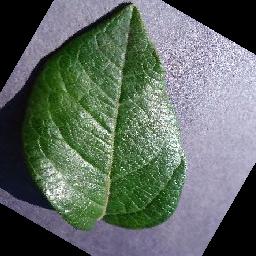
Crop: blueberry
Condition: healthy